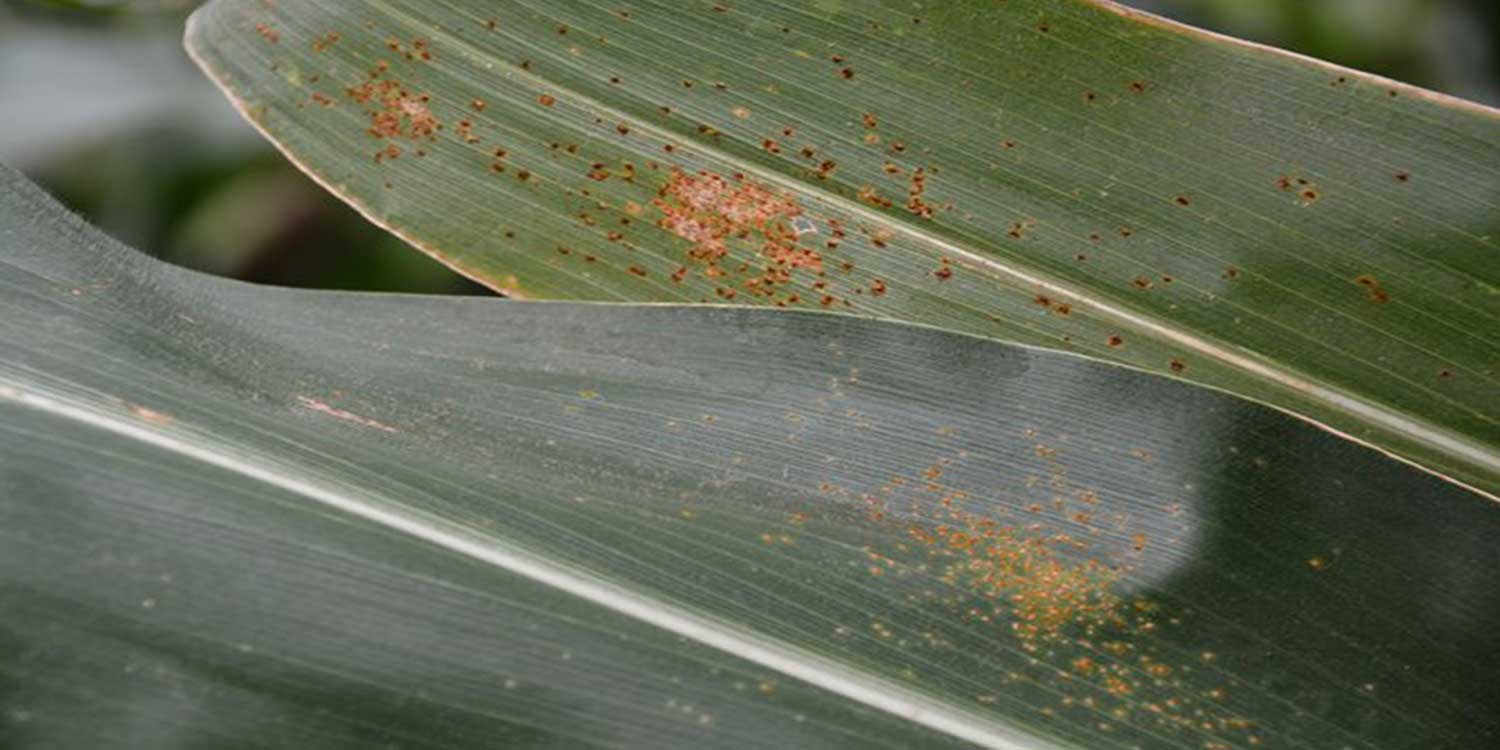
Plant: Corn
Disease: corn rust